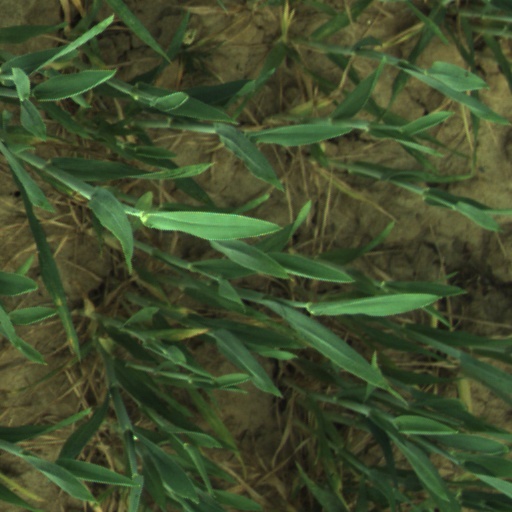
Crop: wheat